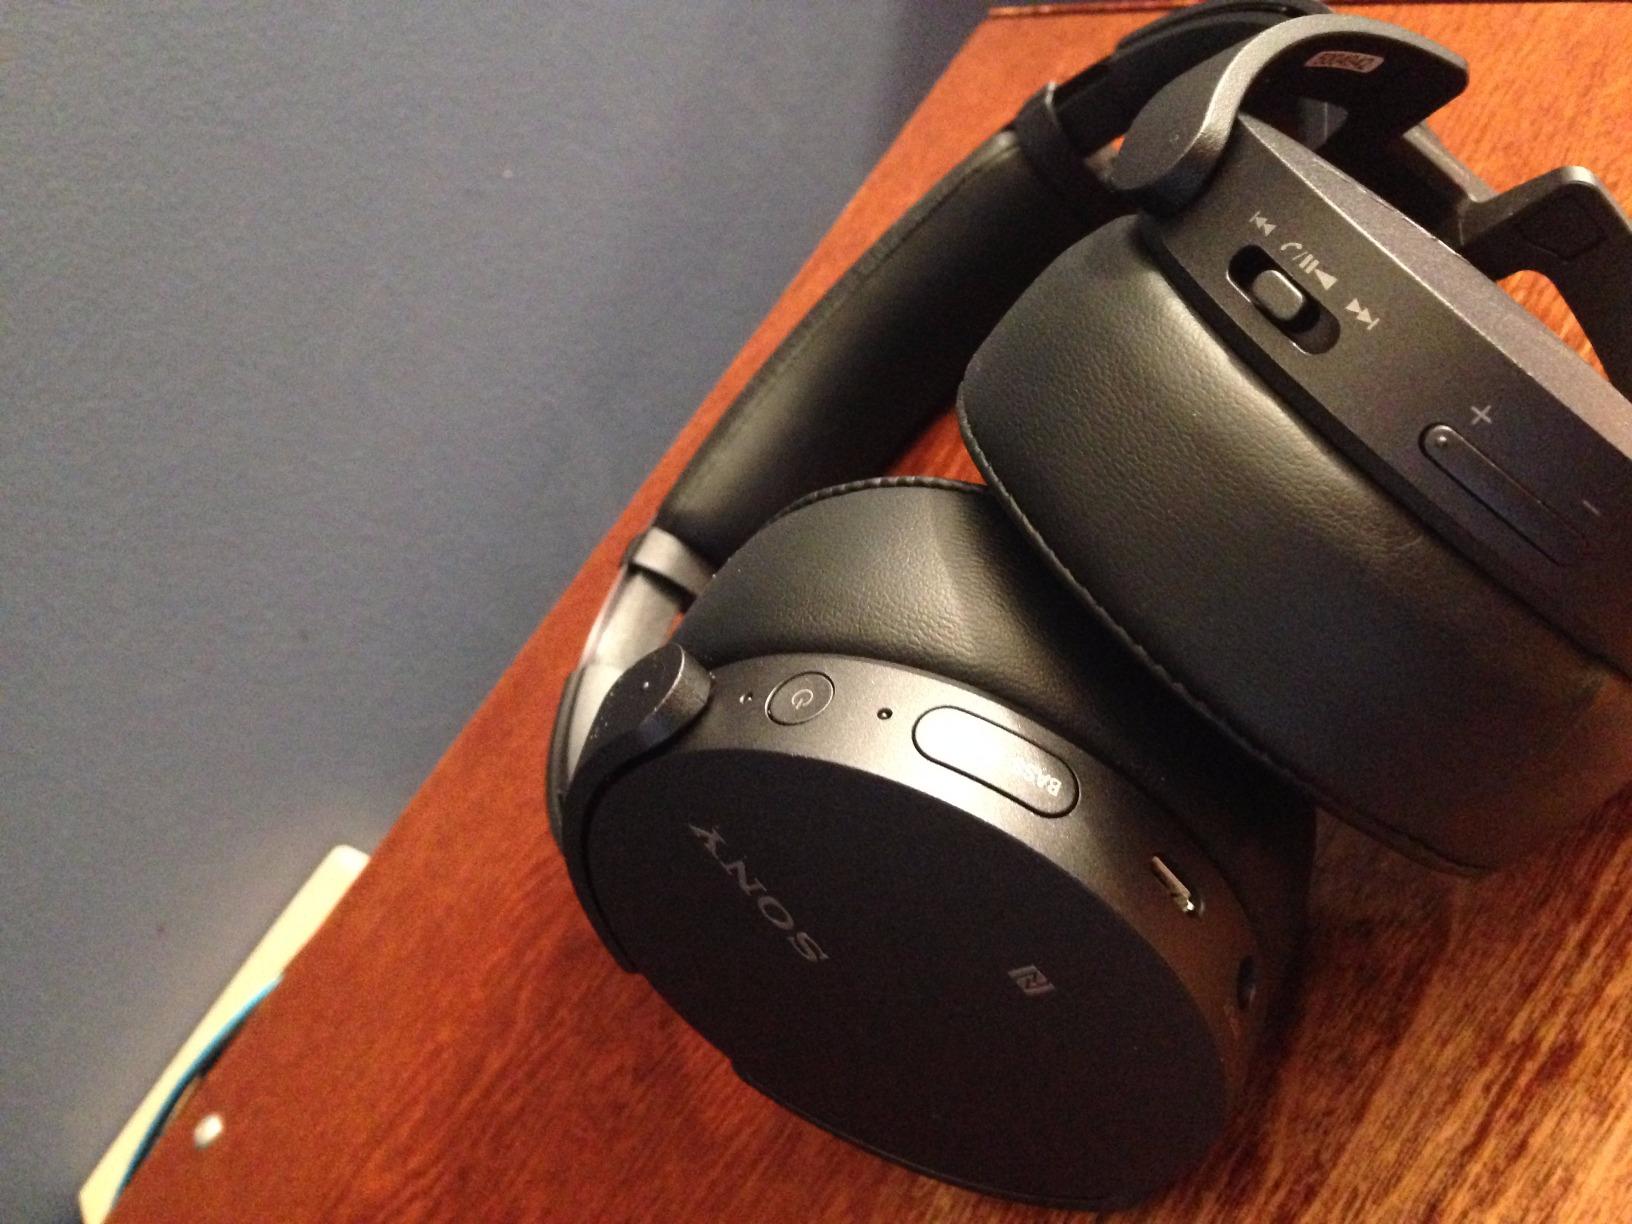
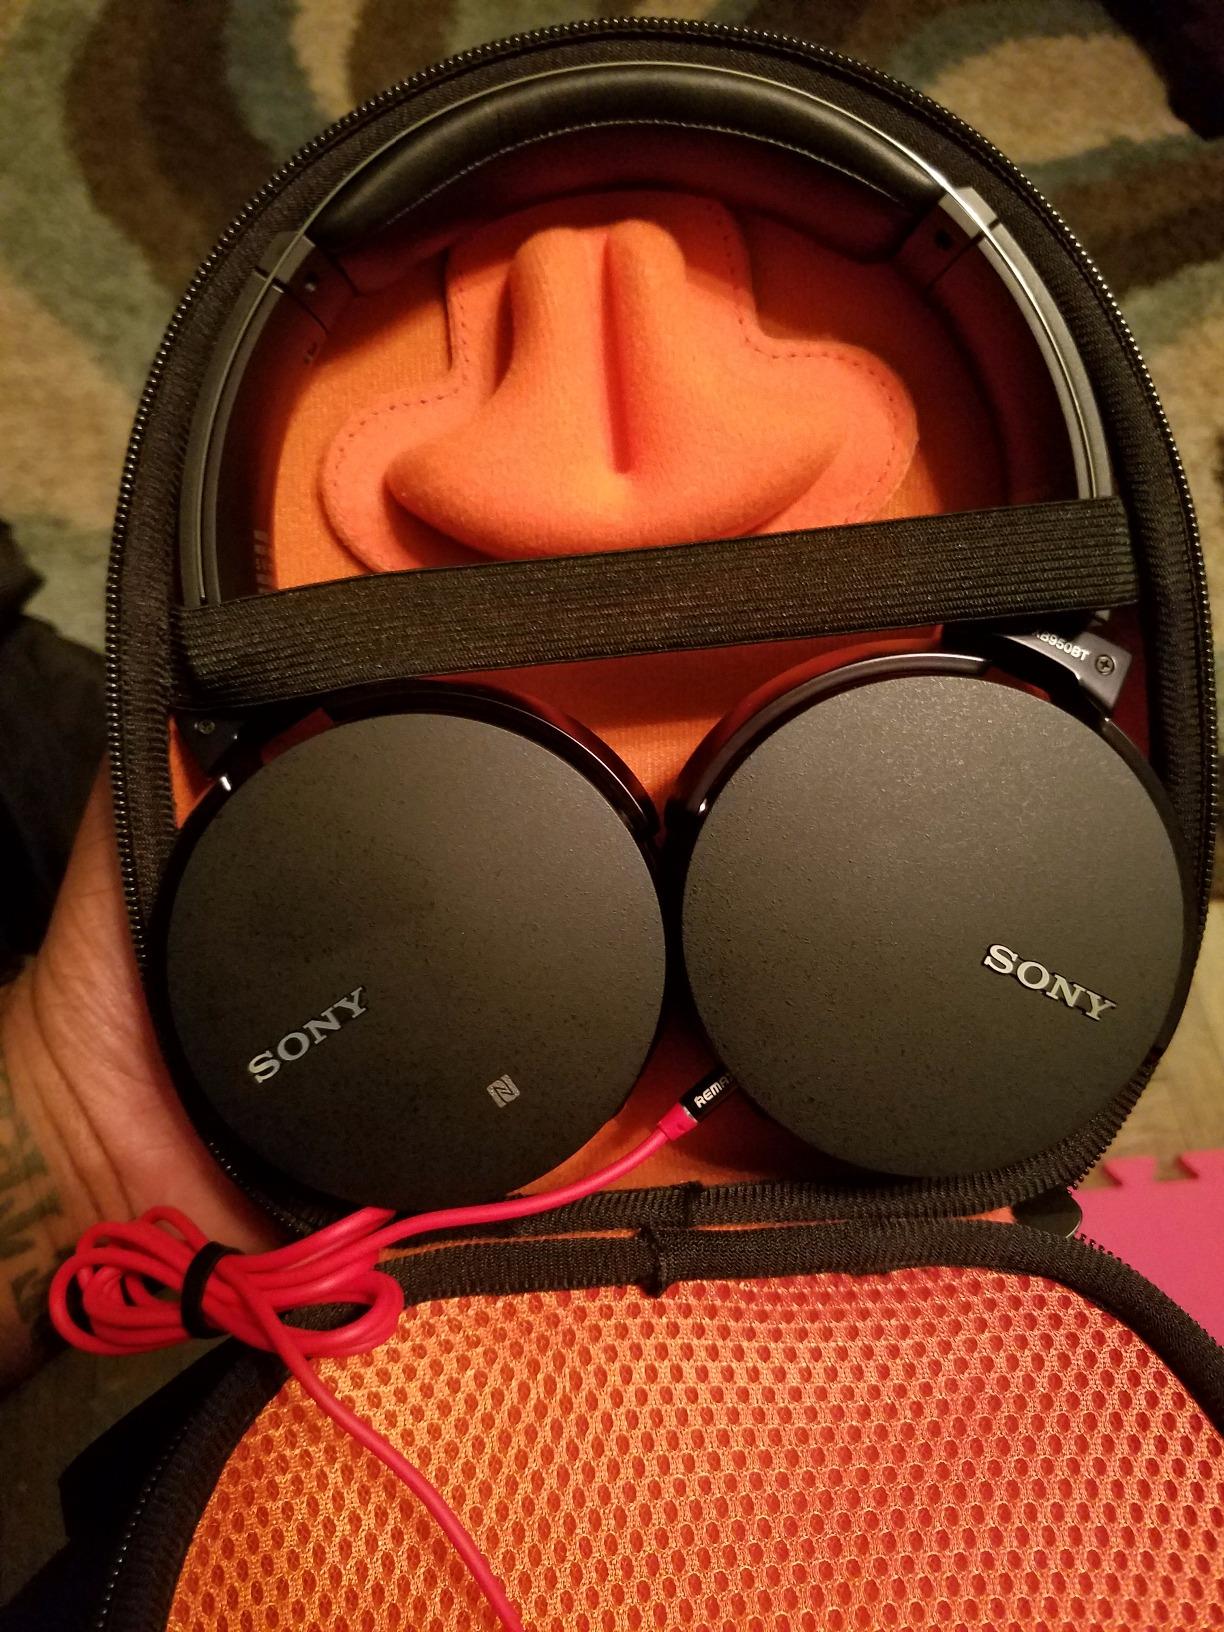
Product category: headphones
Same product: no